Gettysburg College

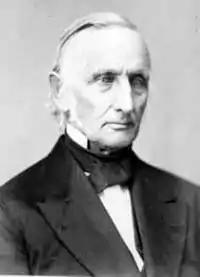
Samuel Simon Schmucker, Gettysburg College founder

Gettysburg College was founded in 1832 as a sister institution for the Lutheran Theological Seminary; the latter is now a campus of the United Lutheran Seminary. Both owe their inception to Thaddeus Stevens, a Radical Republican and abolitionist from Gettysburg. The college's original name was Pennsylvania College; it was founded by Samuel Simon Schmucker.